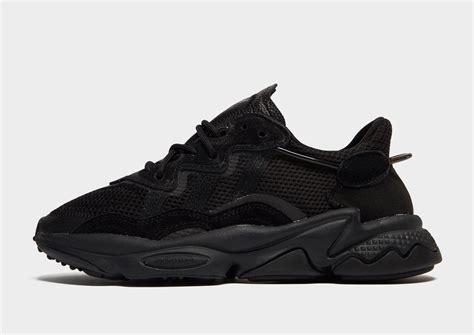
Brand: Adidas
Model: Ozweego